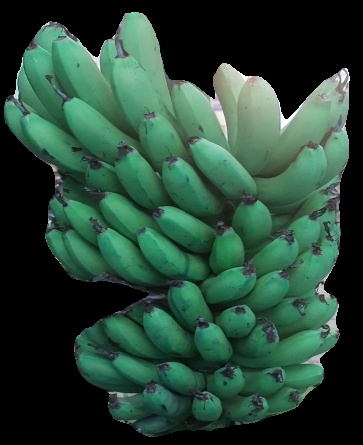
Variety: pachbale
Grade: grade2